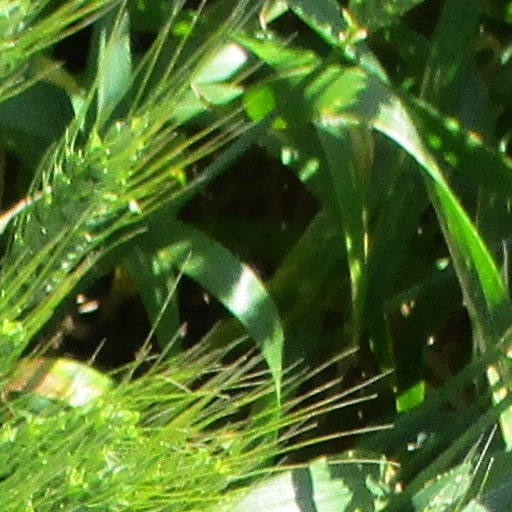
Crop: wheat